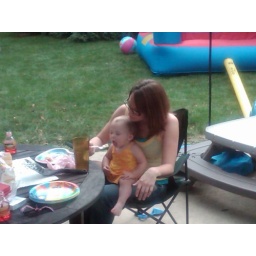
Our big girl turned 5 with a party at our house in Naperville 07/19/2009